Gustav Warneck

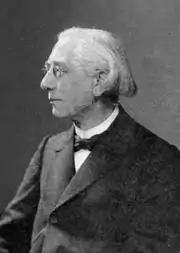

Gustav Adolf Warneck (1834–1910) was a German missiologist. In 1874, he established the first German missiological journal, "Allgemeine Missionszeitschift". He was also involved in the founding of the German Protestant Missions Committee in 1885, serving as secretary until 1901. He held the first university chair in missiology at Halle University from 1896 to 1908. He is considered to be one of the first missiologists. David Bosch describes him as "the father of missiology as a theological discipline."